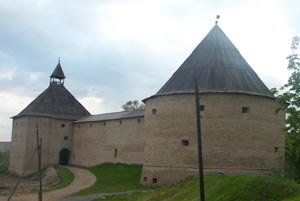
Staraja Ladoga
Borgen i Staraja Ladoga
Staraja Ladoga er en by i Volkhov rajon i Leningrad oblast i Rusland med 2.012 indbyggere. Staraja Ladoga ligger ved Volkhovfloden ved Ladoga ca. 100 km øst for Skt. Petersborg.